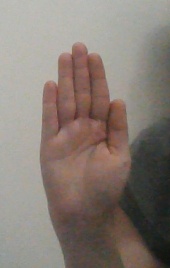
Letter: seen